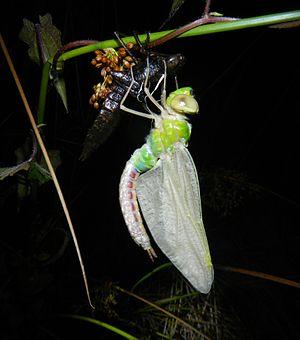
Les anisoptères constituent un sous-ordre d'insectes odonates. Ils sont caractérisés par de larges yeux composés très développés généralement joints au-dessus de la tête et un corps allongé. Les ailes antérieures et postérieures sont de formes différentes et au repos, restent dans une position perpendiculaire au corps. Dans le langage courant, les anisoptères sont appelés libellules tandis que les zygoptères sont appelés demoiselles.